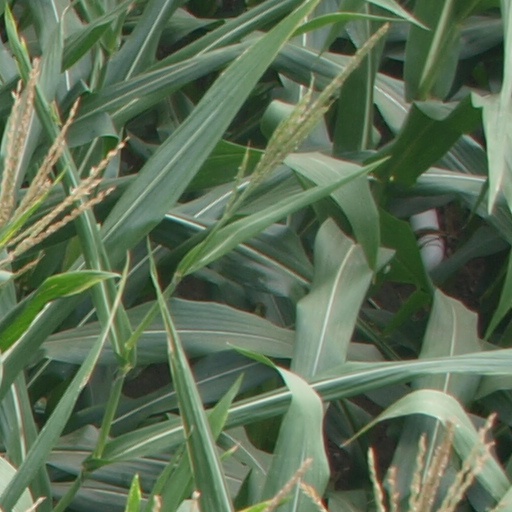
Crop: maize; corn